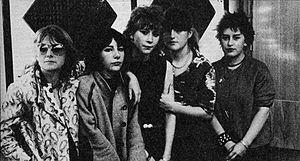
Le rock espagnol désigne le rock produit par des groupes et artistes espagnols ou parlant l'espagnol. Bien que la plupart des groupes formés en Espagne chantent en espagnol, il y a beaucoup d'autres qui chantent en anglais, français et italien; en plus de ceux chantant en langues régionales tel le catalan, le galicien, le basque ou encore l'aragonais.